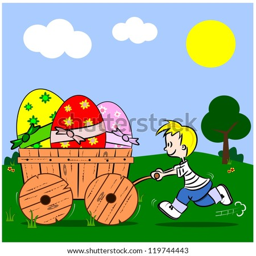
a cartoon boy pushing a wooden cart with easter eggs